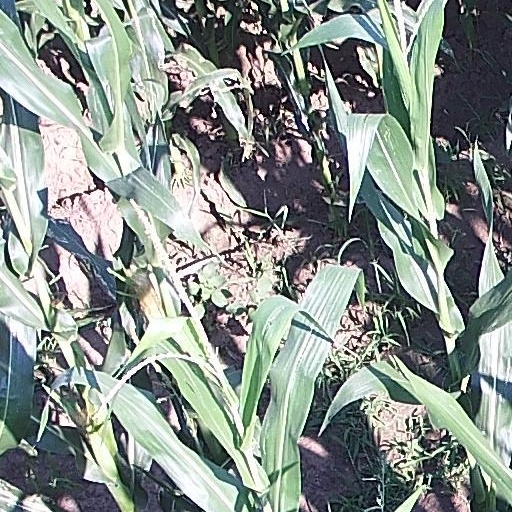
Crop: maize; corn